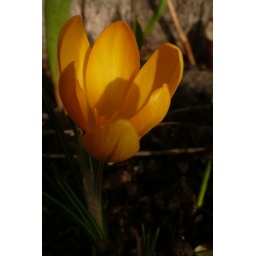
I came across this flower growing in a pot outside a house just by the old Clifton Rocks Railway station.